Thung Salaeng Luang National Park

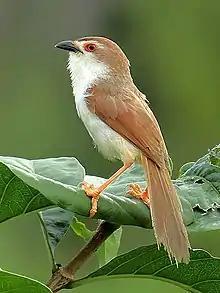
Yellow-eyed babbler

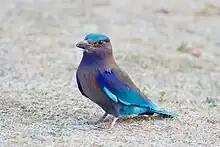
Indochinese roller

The average annual temperature is , although temperatures often reach during late spring and early summer. The average annual rainfall is .